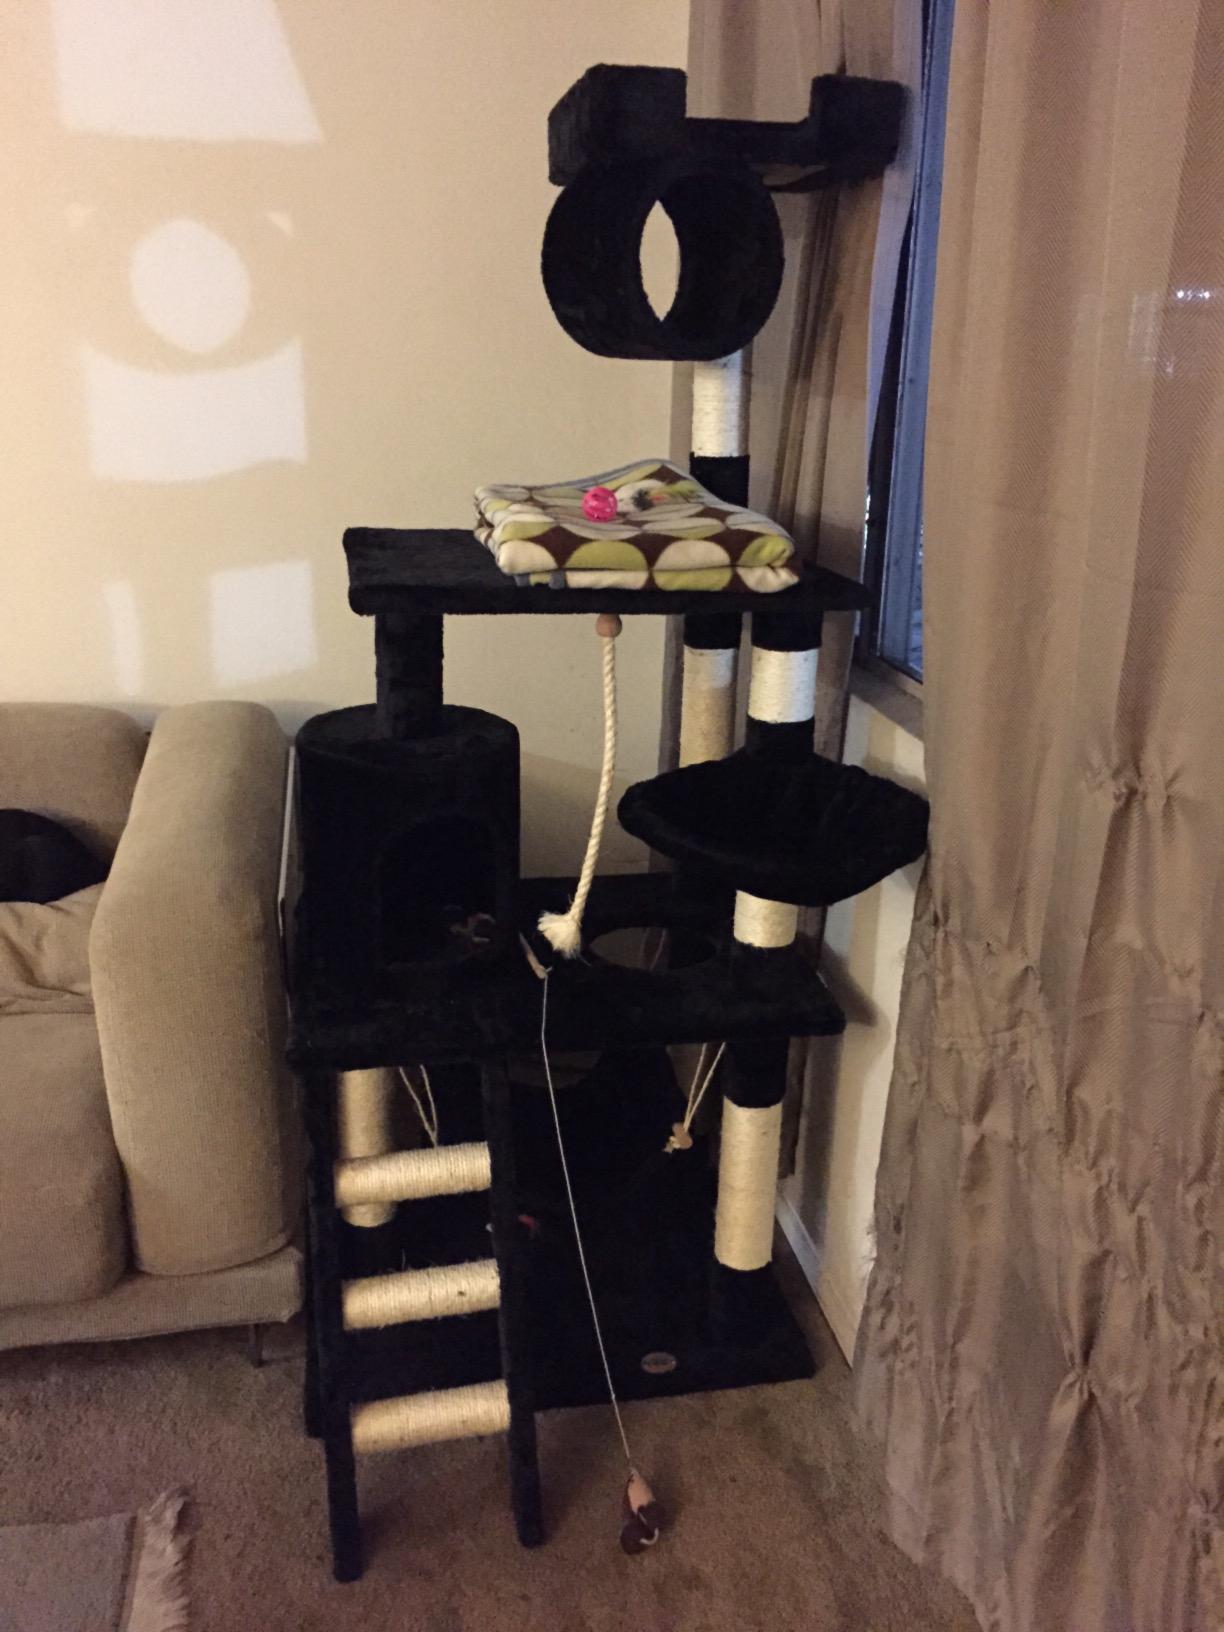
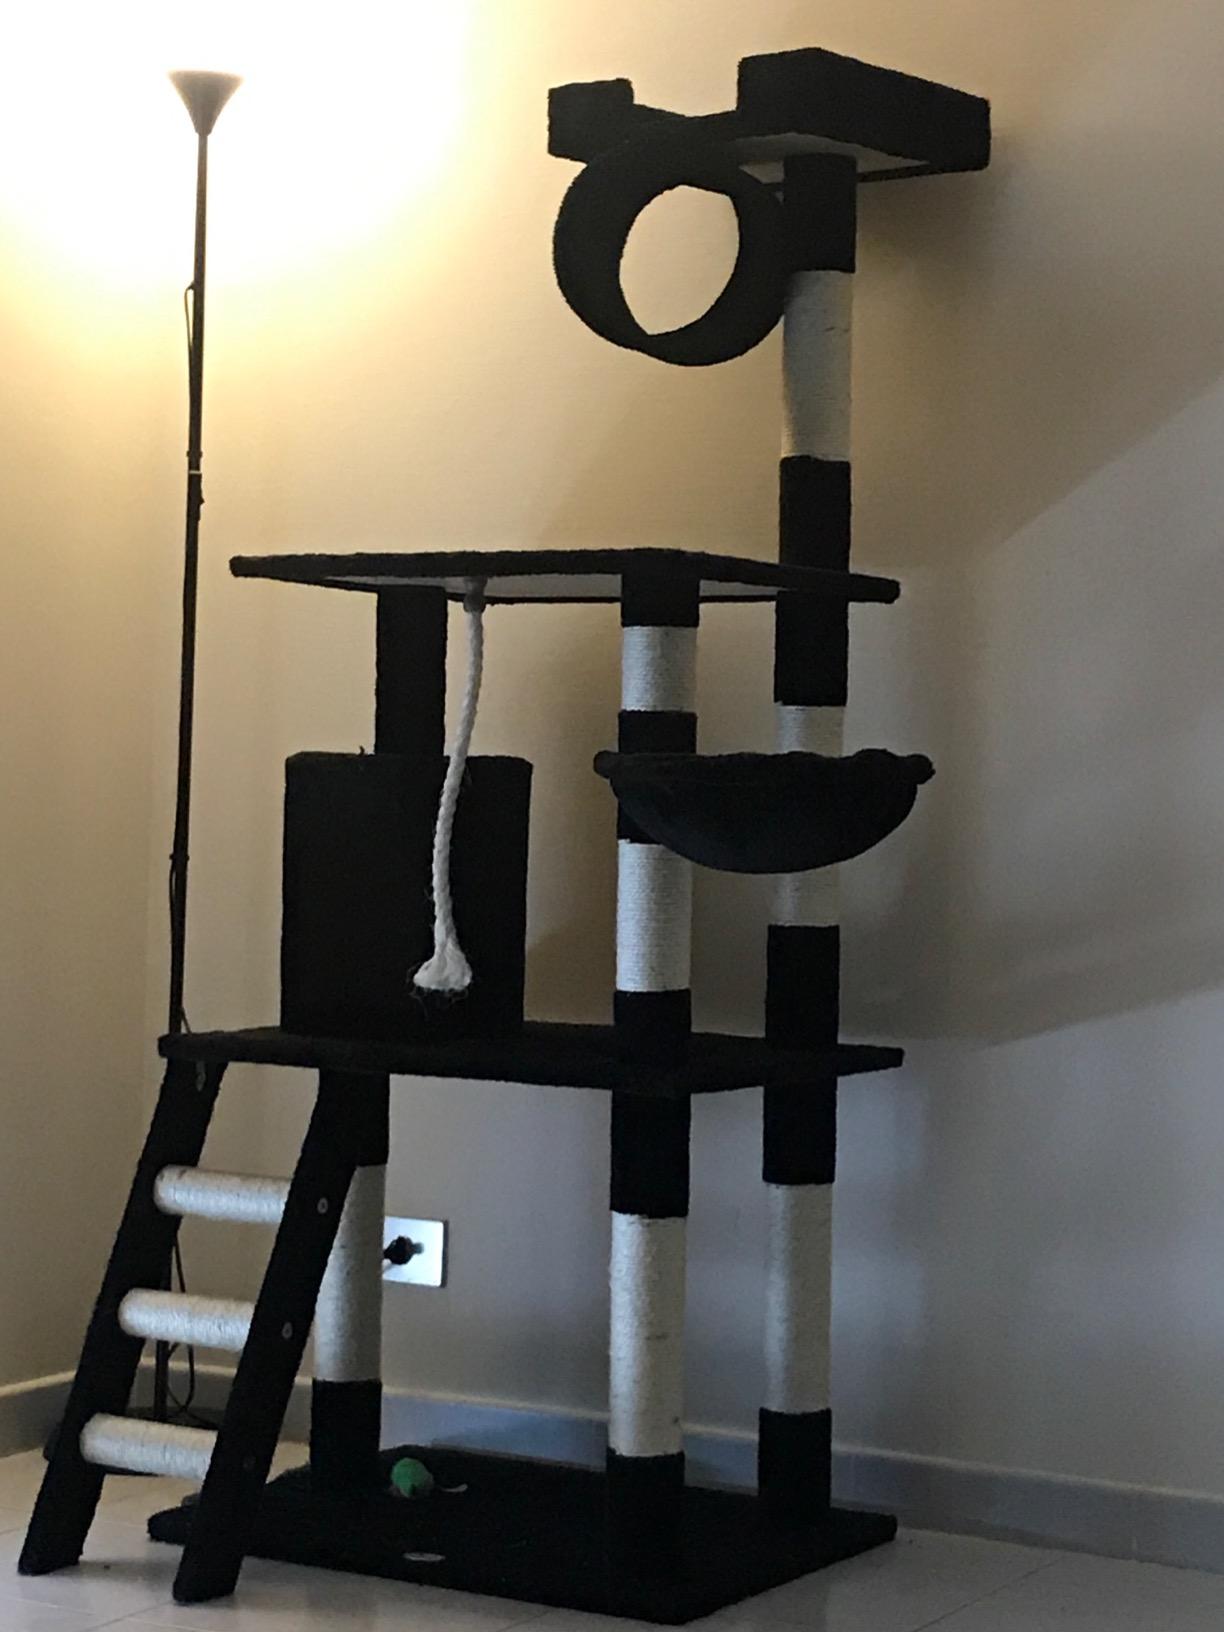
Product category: items_cat tree
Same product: yes